The Testing Block

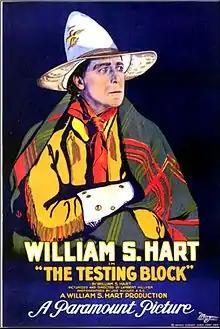
Theatrical release poster

The Testing Block is a 1920 American silent Western film directed by Lambert Hillyer and starring William S. Hart, Eva Novak, J. Gordon Russell, Florence Carpenter, Richard Headrick, and Ira McFadden. It was written by Lambert Hillyer and William S. Hart. It was released on December 26, 1920, by Paramount Pictures.